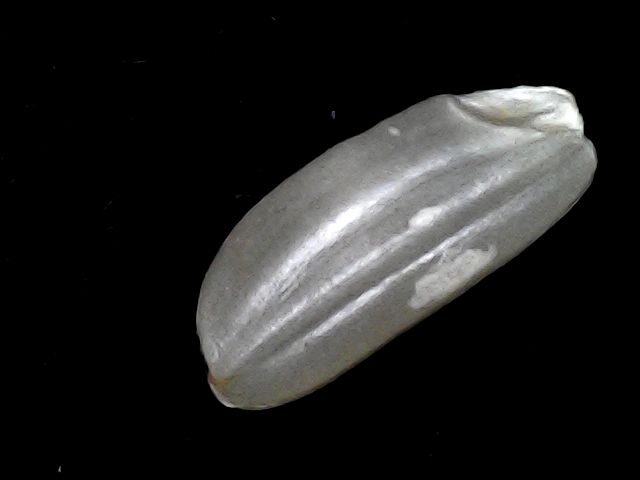
Rice variety: BD51